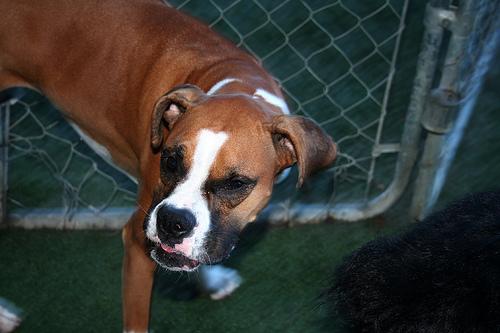
Breed: boxer